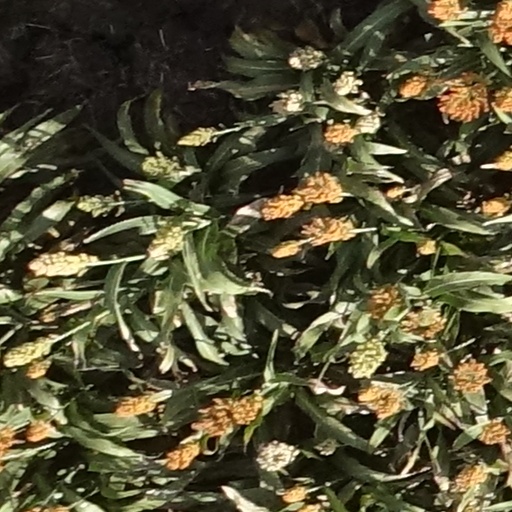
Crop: sorghum